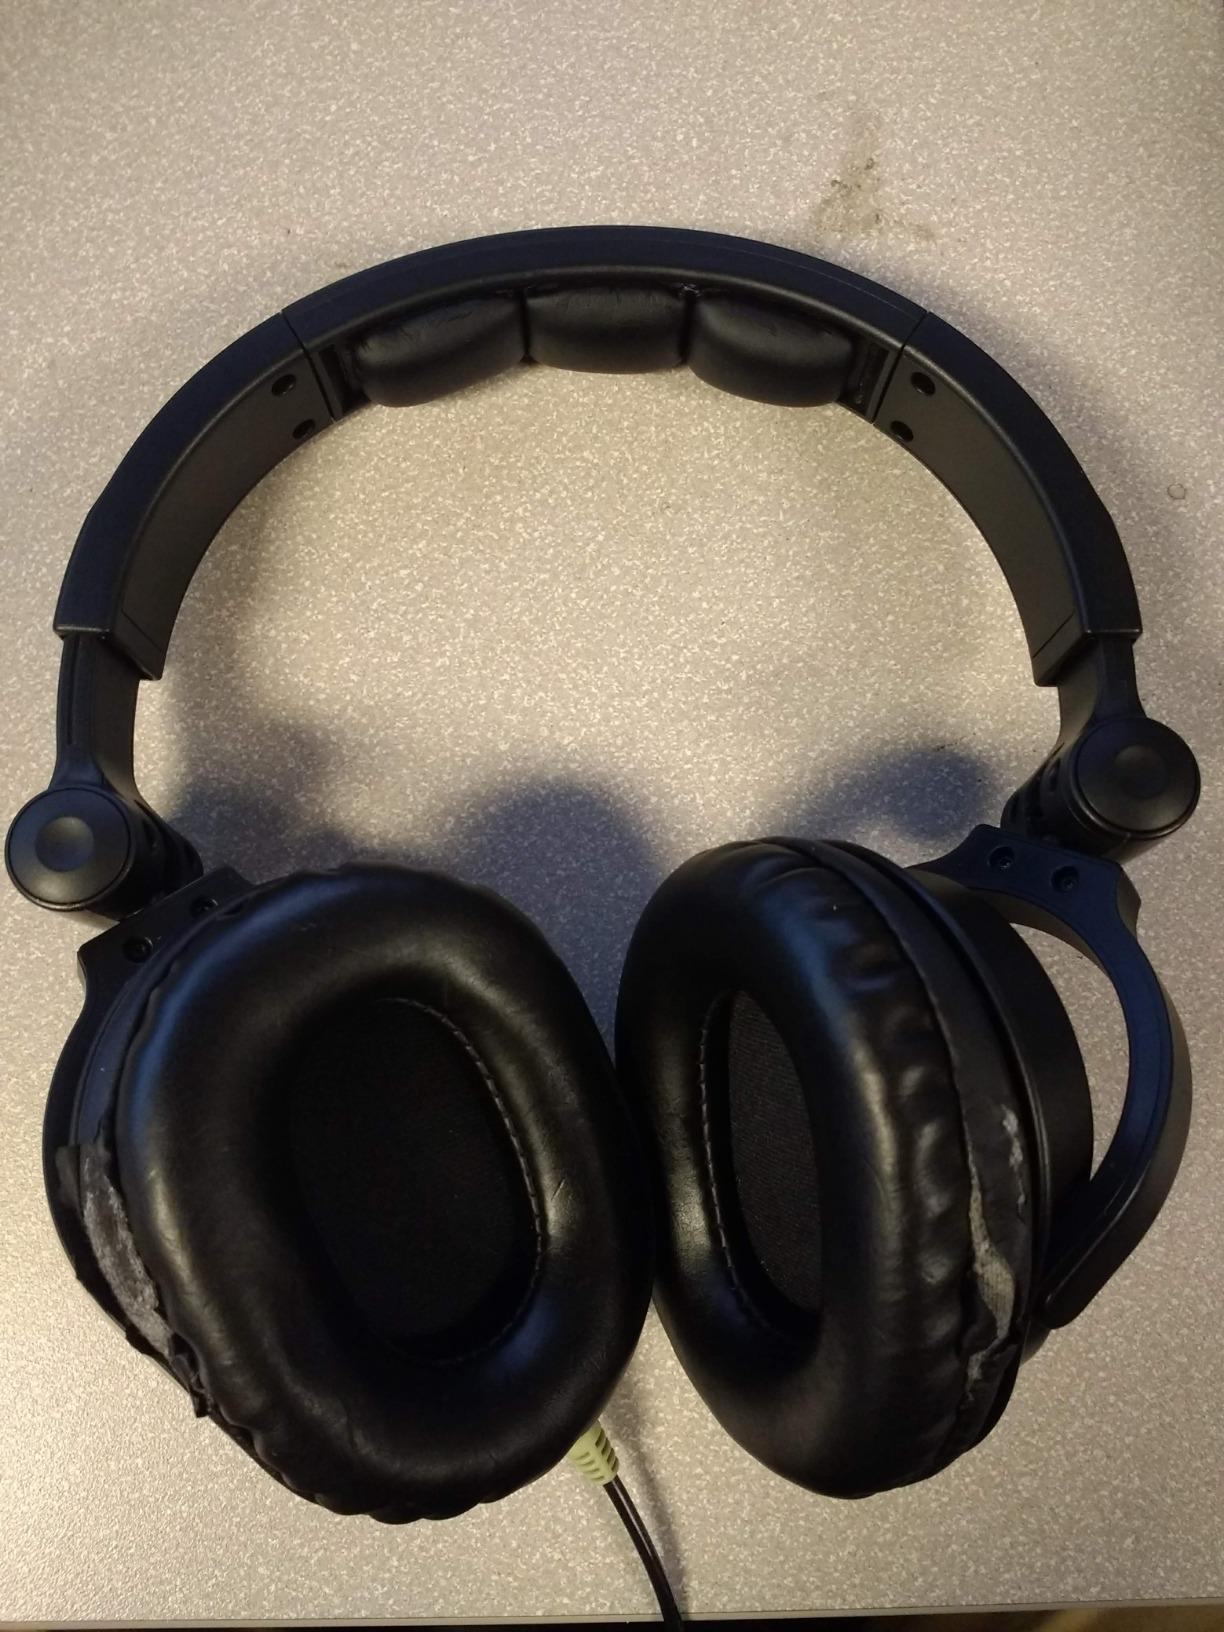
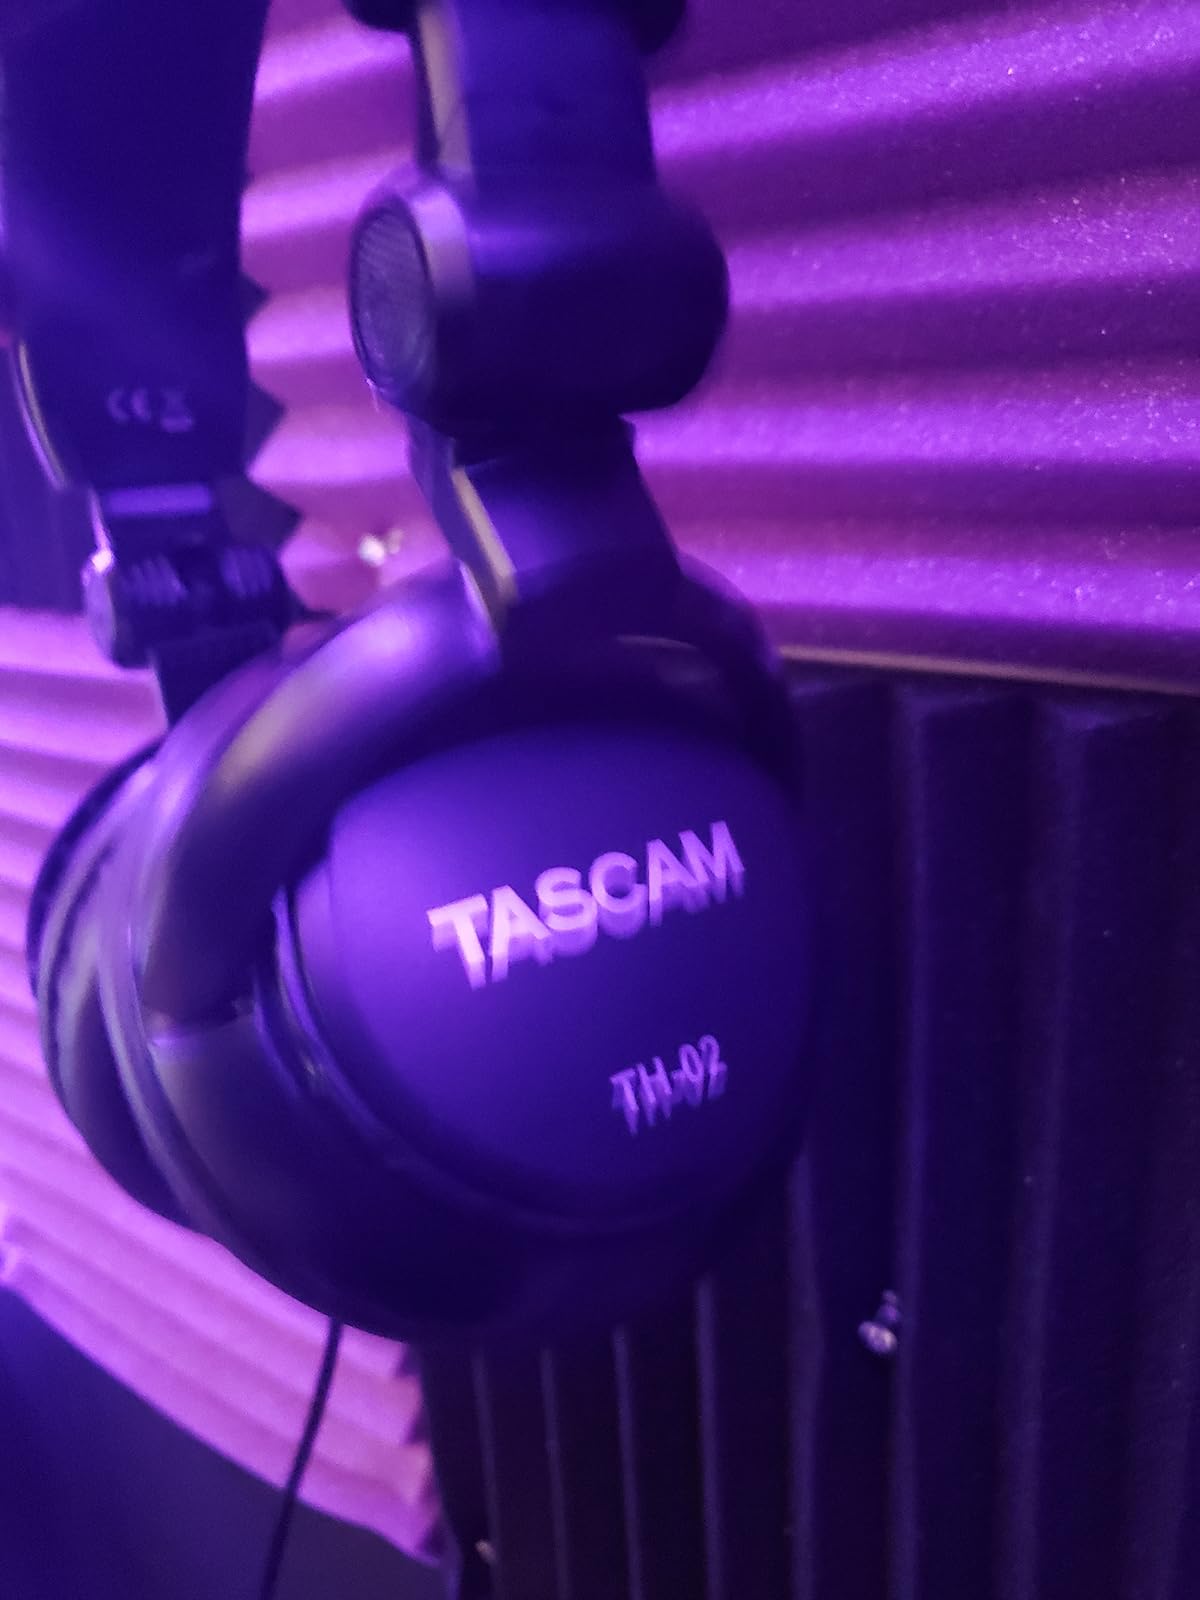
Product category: headphones
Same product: no